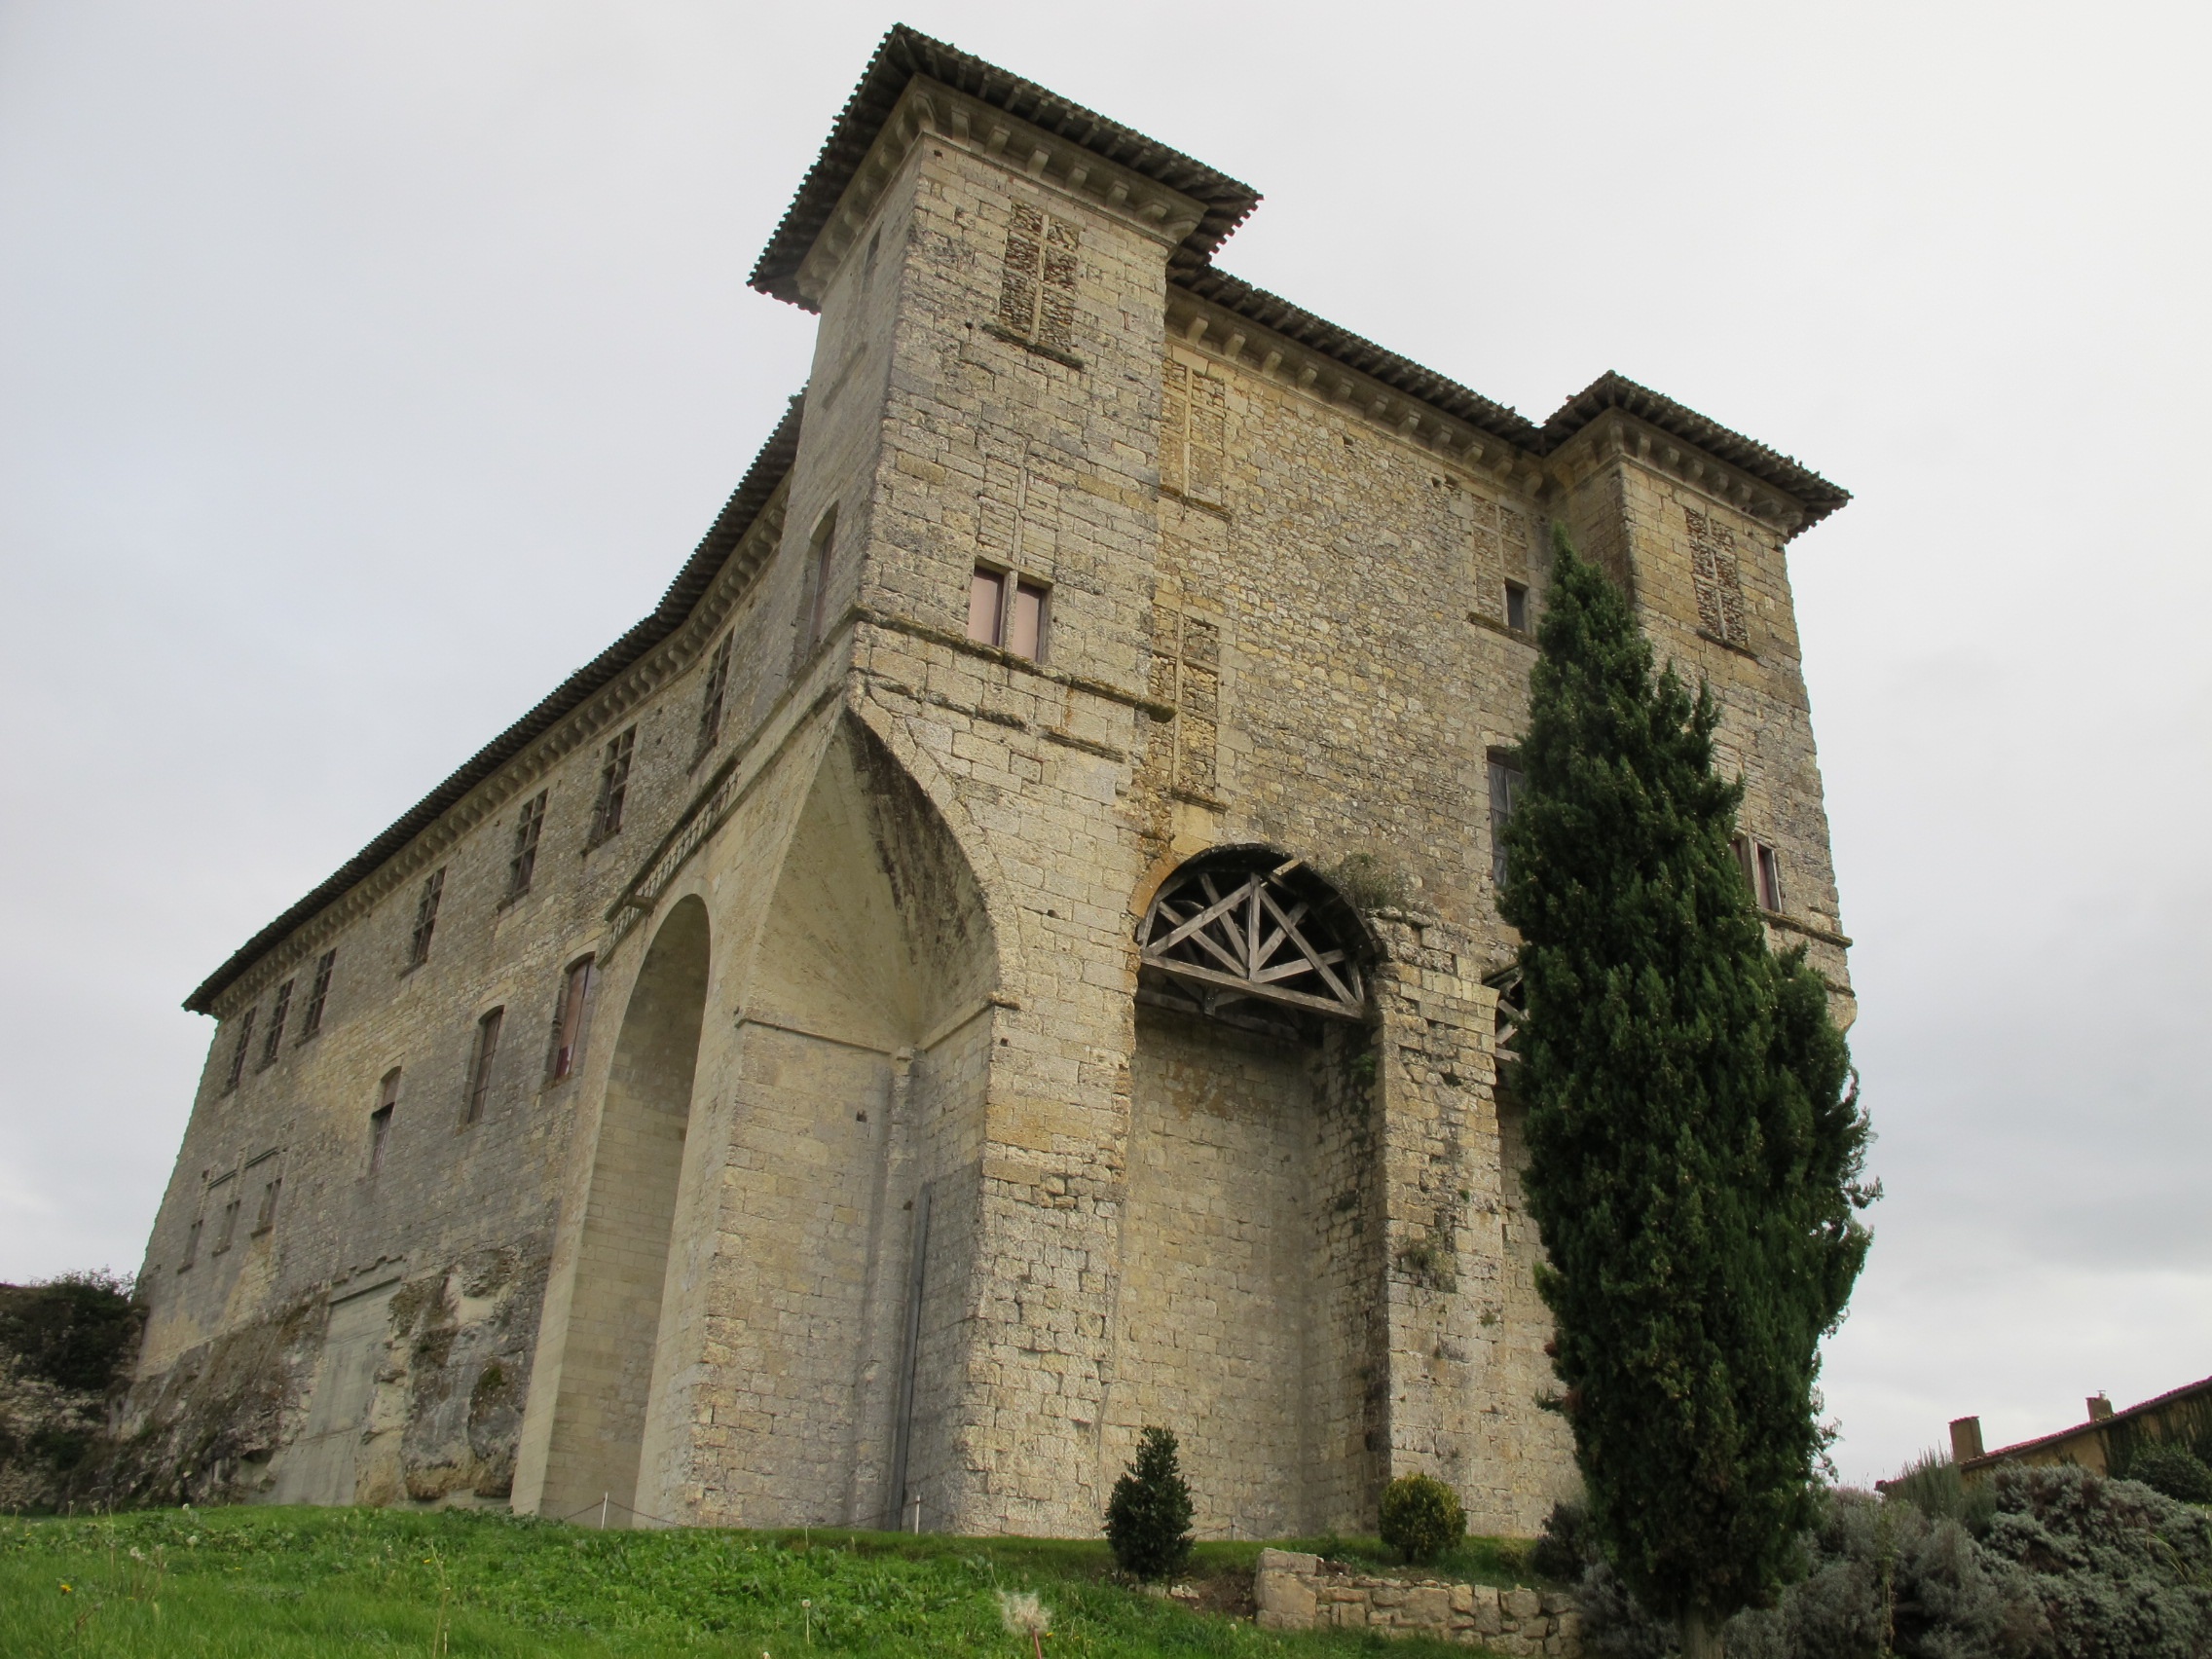
building, chateau, tower, castle, church, chapel, fortification, place of worship, bell tower, monastery, history, abbey, middle ages, gers, spanish missions in california, gascony